2020 Moscow Victory Day Parade

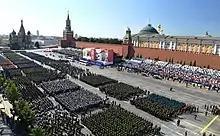
The regiments prepare for the Victory Day Parade

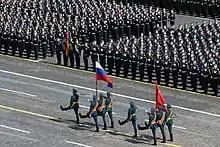
Start of the parade.

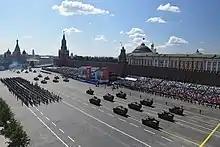
Military equipment.

Russian President Vladimir Putin delivered his seventeenth holiday address to the nation after the parade inspection presided over by Minister of Defense General of the Army Sergey Shoygu, accompanied by the parade commander General of the Army Oleg Salyukov, Commander-in-Chief of the Ground Forces, who will be in the parade for the seventh consecutive year. The ceremonies honoured the 1945 parade, with the bands playing the Jubilee Slow March "25 Years of the Red Army" at the outset of the inspection stage. Every year, for several days of Victory Day celebrations, a dress rehearsal of the Parade is held in the Armed Forces' Alabino Training Range in Moscow Oblast, which exactly repeats the holiday program itself. On this day, huge columns of military personnel, cadets and representatives of law enforcement agencies, legendary and modern military equipment take to the streets, and dozens of modern planes and helicopters appear in the skies above the federal capital. All actions of rehearsal participants are usually so coordinated that what is happening is called a mini-parade.